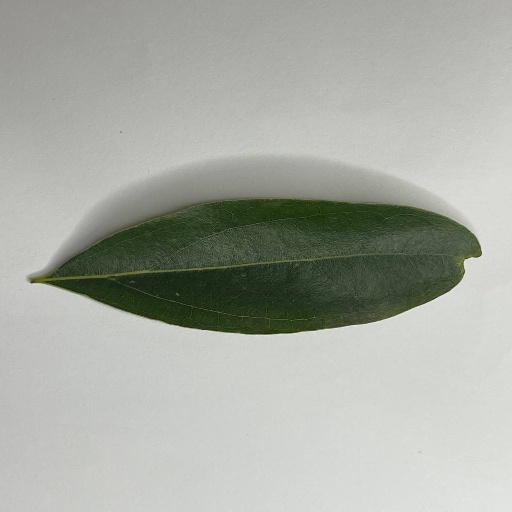
Species: Camphor
Leaf condition: Healthy Leaf